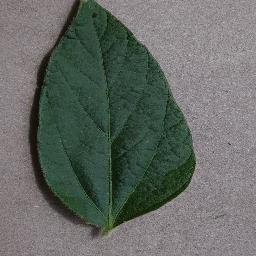
Label: Soybean___healthy